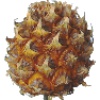
Label: pineapple_mini